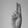
ASL letter: U